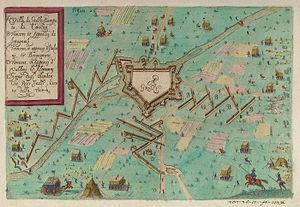
1606 est une année commune commençant un dimanche.